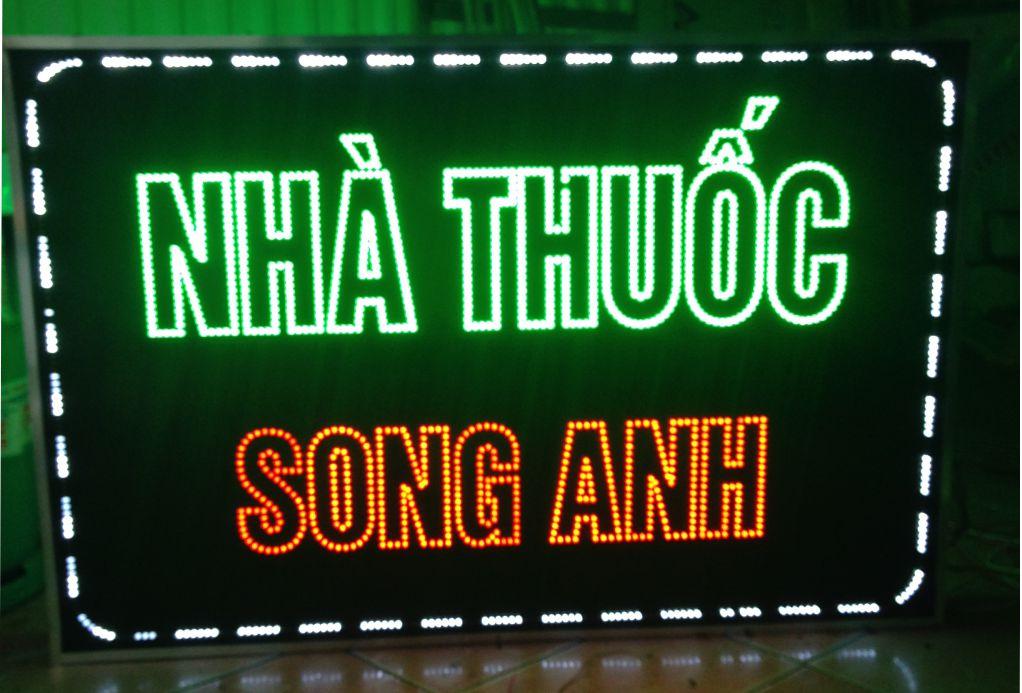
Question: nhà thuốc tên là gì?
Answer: nhà thuốc song anh